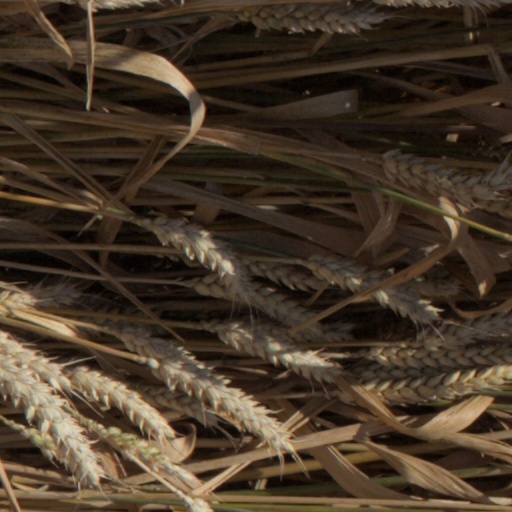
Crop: wheat